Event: Ecuador Earthquake
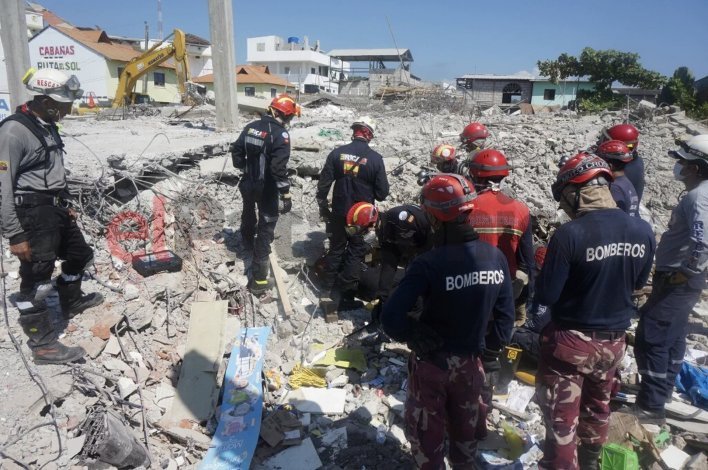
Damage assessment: damage